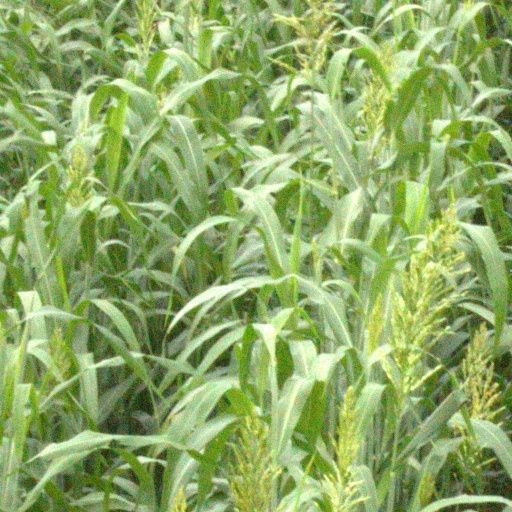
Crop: sorghum